Stephen Avenue

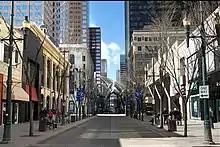
Street level view of Stephen Avenue. The street was named after George Stephen, 1st Baron Mount Stephen.

The street was named after George Stephen, 1st Baron Mount Stephen, the first president of the Canadian Pacific Railway. Stephen Avenue contains a high concentration of registered historic buildings and the street itself was declared a Canadian historic site in 2002. Many of these building are made of sandstone that was quarried locally from the Paskapoo Formation; a result of the construction of fire-resistant buildings following a fire in 1886 that damaged many of the city's earlier wooden structures.